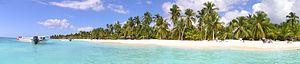
L'île Saona est une île tropicale de la mer des Caraïbes, située au sud-est de la République dominicaine dans la province de La Altagracia dont elle est séparée par un chenal de 2 km de large au point le plus étroit. Ses dimensions sont 20 km de long sur 5 de large, pour une superficie de 110 km².